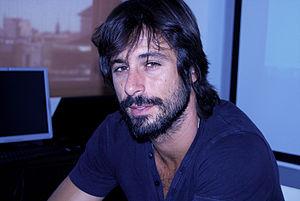
Hugo Silva est un acteur et mannequin espagnol.